Barchan

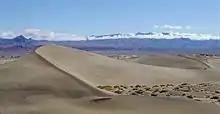
Typical shape

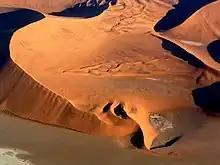
Barchan in the Namib Desert

A barchan or barkhan dune (from Kazakh бархан ) is a crescent-shaped dune.